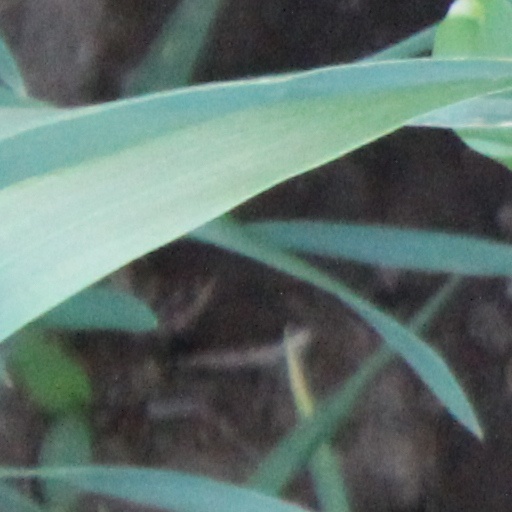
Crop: wheat